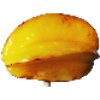
Label: Carambula 1